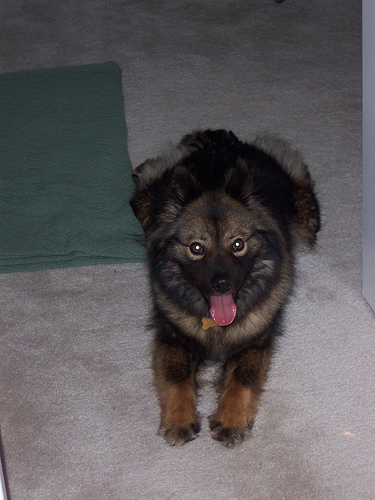
Animal: dog
Breed: keeshond